Bournville Cricket Ground

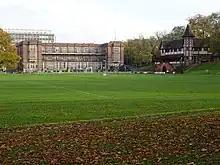
Bournville Cricket Ground with the Cadbury factory "(left)" and the Men's Pavilion "(right)"

The Bournville Cricket Ground in Birmingham, England was used for first-class cricket by Worcestershire County Cricket Club on two occasions. In 1910 they drew with Essex, and the following year they beat Surrey by two wickets.